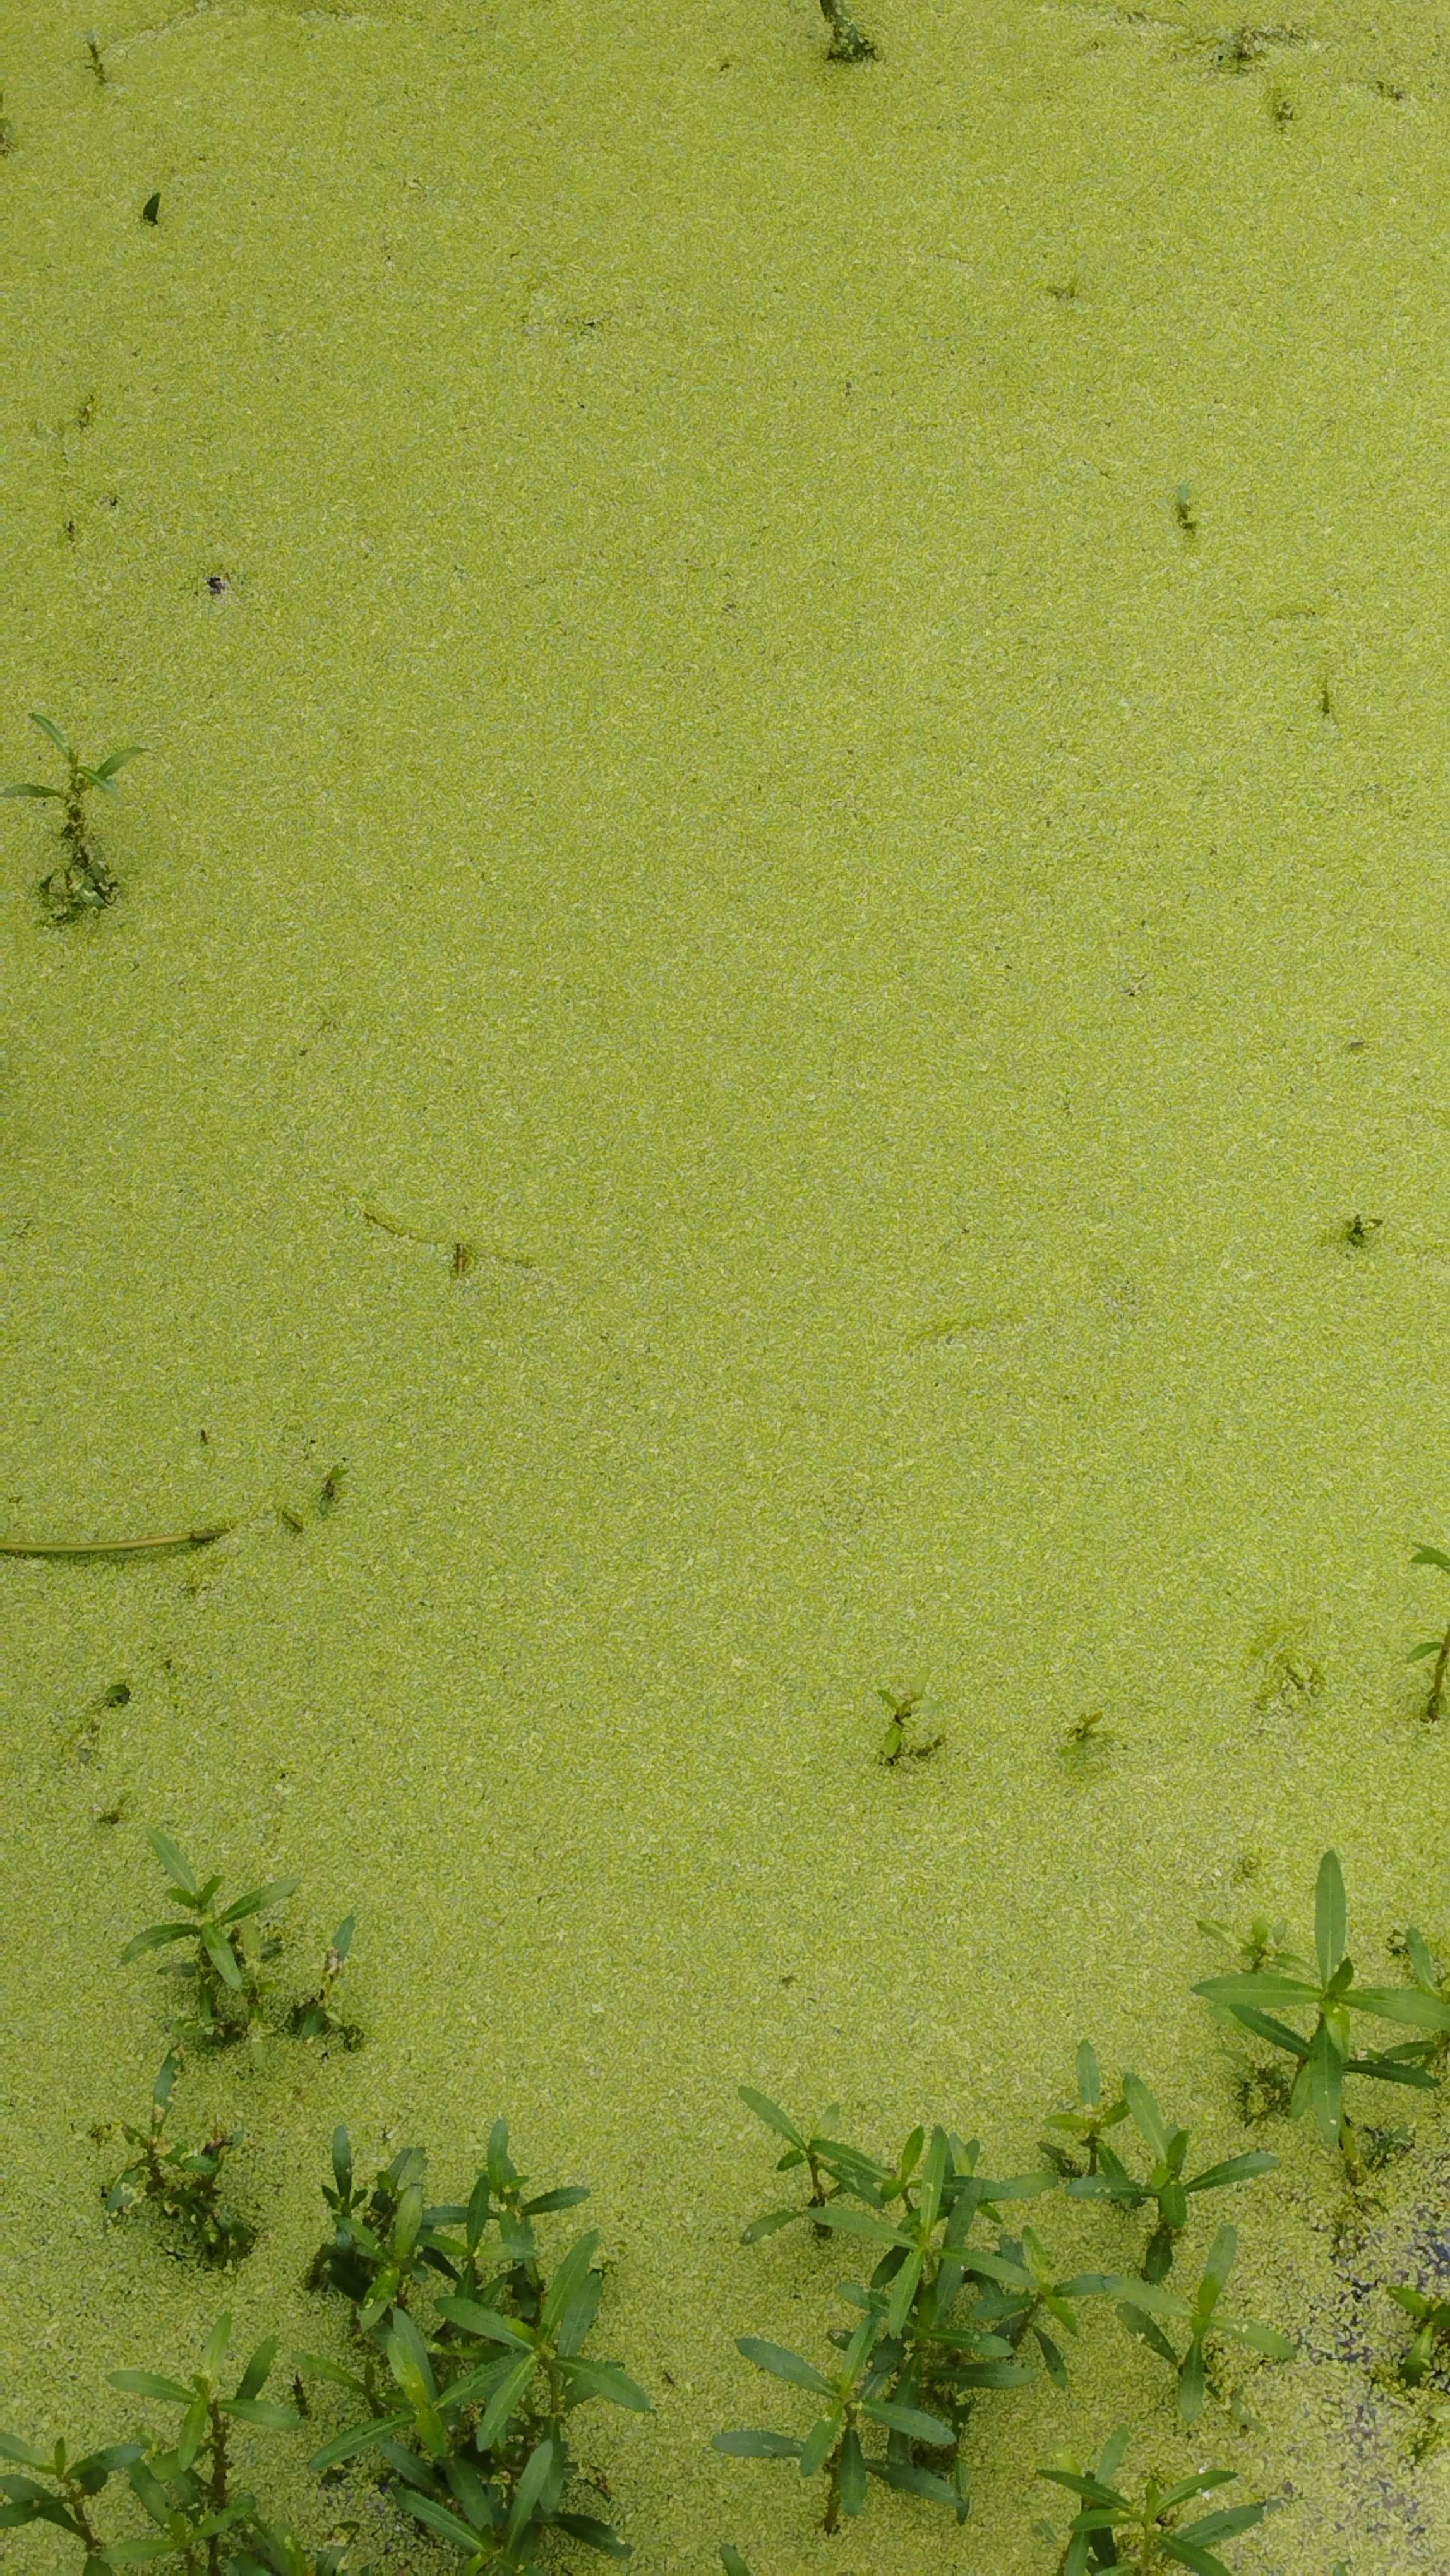
Species: Common Duckweeds (Lemna minor)